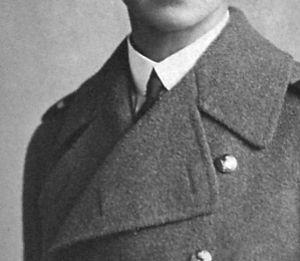
Les revers sont les deux morceaux de tissu rabattus sur l'avant d'une veste traditionnelle. Il existe trois principaux types de revers : le revers cranté, le revers en pointe, et le col châle.